Benoît Hamon

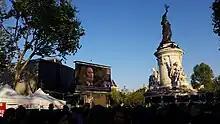
Political meeting of Benoît Hamon in Paris on 18 April 2017

Hamon wants to give all French citizens a basic income, believing that the availability of work will decrease due to automation. He supports a 35-hour workweek, and less if a worker chooses in exchange for state compensation, and supports the legalisation of cannabis and euthanasia. He also argues for sizeable investments in renewable energy, aiming for renewable sources to provide 50% of French energy by 2025, and wants to protect the "common goods" (water, air, biodiversity) in the Constitution. Hamon is also very critical of the neoliberal "myth of infinite economic growth", which he blames for "destroying the planet" and argues is a "quasi-religion" among politicians, saying: "There is an urgency to change now our way to produce and consume. [...] We can negotiate with bankers, but we can't negotiate with the planet".